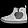
Label: Ankle boot